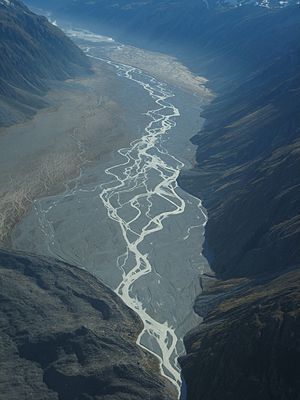
Naturgeografi / Geomorfologi
Eksempel på et fluvial- og glacial-landskab. Den flettede Murchison flod i New Zeeland. Øverst i billedet ses en gletsjer og dens randmoræne, ligesom man nederst tv. i det mørke område kan se sidemorenen fra en anden gletsjer der er tilbagesmeltet. Desuden er der til højre, langs foden af bjergsiden adskillige tallus-stakke dvs. erosionsrester der er gledet ned af bjergsiden. 43°43′S 170°11′Ø﻿ / ﻿43.717°S 170.183°Ø﻿ / -43.717; 170.183﻿ (Den flettede Murchison flod i New Zeeland)
Naturgeografi beskæftiger sig med, de landskabstyper, og disses dannelse, som mennesket ikke, eller kun i begrænset omfang, har nogen indflydelse på. Naturgeografi er dermed i al væsentlighed også geomorfologi. Landbrugslandskaber og byer er derimod et anliggende for kulturgeografien. Omend de arealer oprindeligt også har været naturlandskaber.